Gwardia Opole

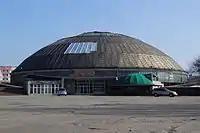
Home hall: 2012

The list includes players who have played at least once for their national team or spent at least 10 years with the team.